Orange Order

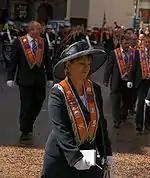
An Orangewoman marching in an Orange Order parade in Glasgow.

The Orange Order has been criticised for associating with loyalist paramilitary groups such as the UVF and UDA, which are classified as terrorist organisations. However, it has publicly condemned terrorism and paramilitary violence. Some bands that appear at Orange marches openly display support for loyalist paramilitary groups, such as by carrying paramilitary flags or sporting paramilitary names and emblems. For example, prominent loyalist John Gregg was a member of "Cloughfern Young Conquerors" band, while Coleraine-based "Freeman Memorial" band was named after a UVF member who was killed by his own bomb. It has also been claimed that paramilitary groups approach certain bands asking the band to carry a flag of their organisation with financial assistance sometimes offered for doing so.